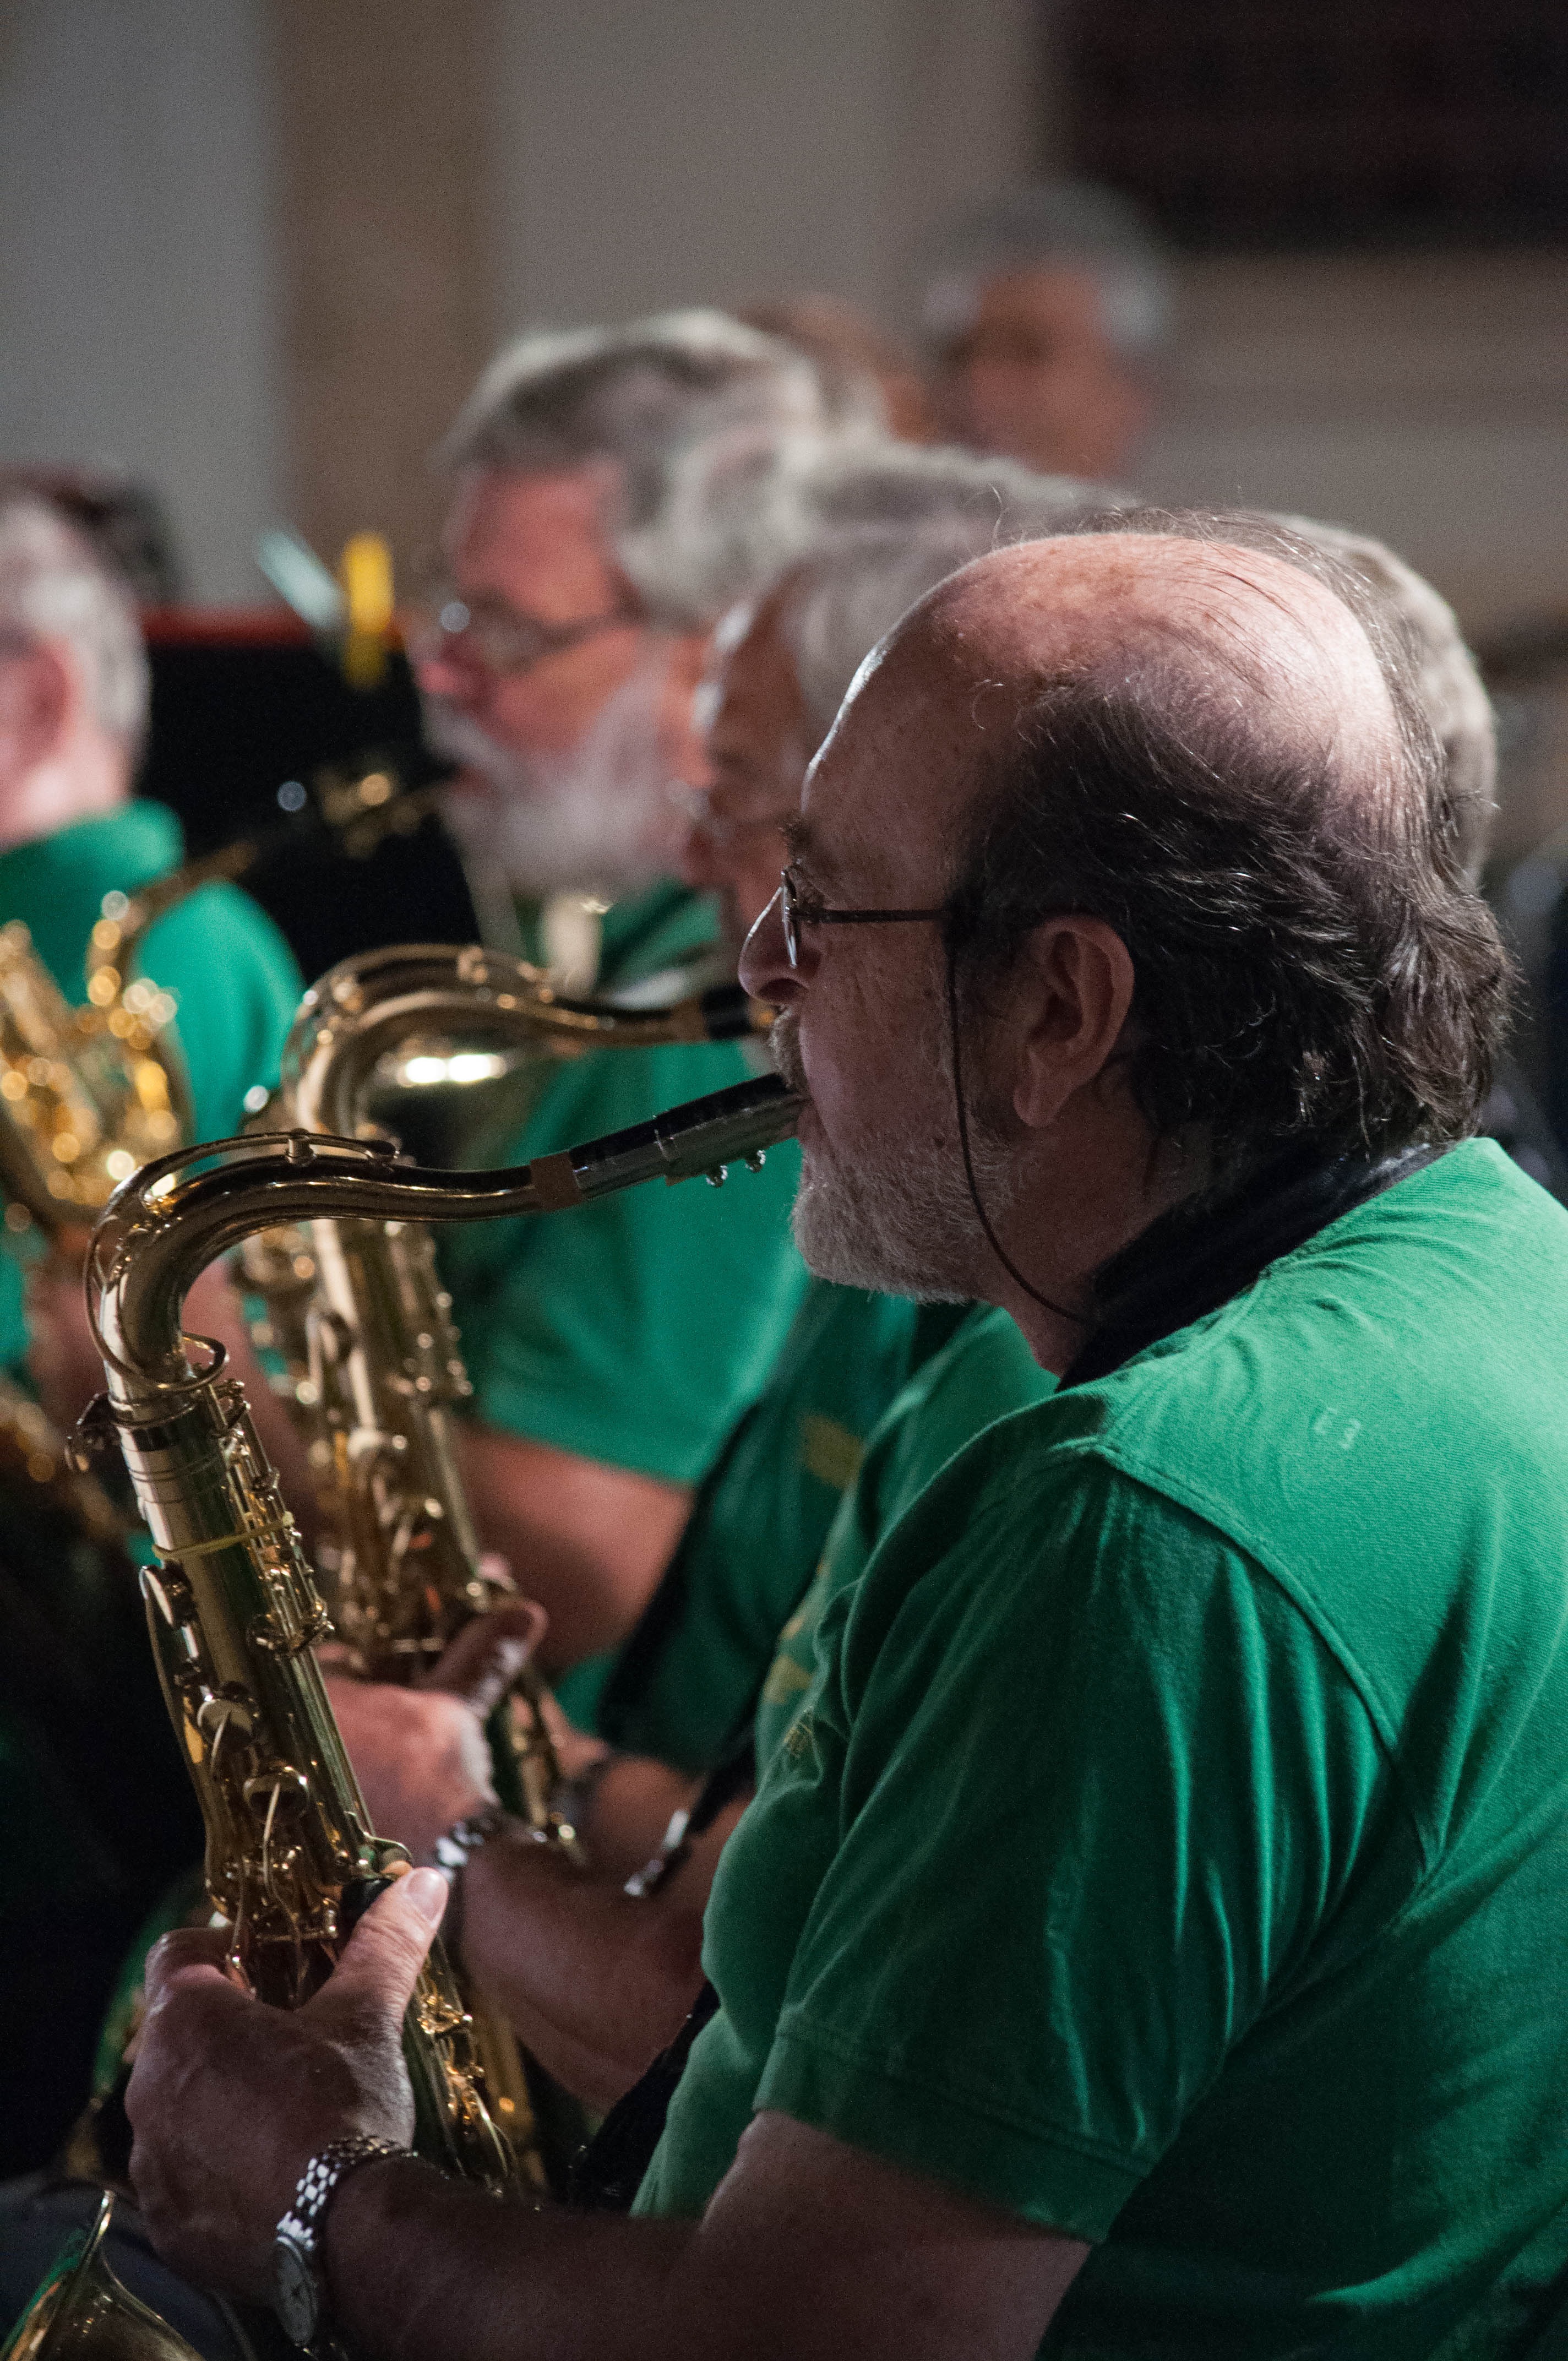
music, people, musician, festival, orchestra, sax